Anne de Joyeuse

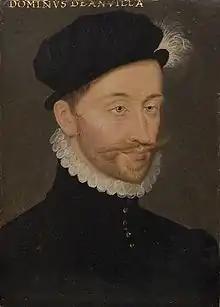
Henri I de Montmorency, third duke of Montmorency (known as Damville prior to 1579) under whom he would serve at the beginning of his career

In the earliest stages of his career, Arques served in the retinue of Damville, brother to the duke of Montmorency and governor of Languedoc. This was logical for him as the Montmorency family had served as protectors of the Joyeuse for many years. Arques made his military debut in the year 1575 during the Fifth French War of Religion. During this war his service was close to home, in Languedoc. This first military service was under the command of his father against the Protestant forces of the vicomte de Turenne, the elder Joyeuse being in command of an ordinance company.